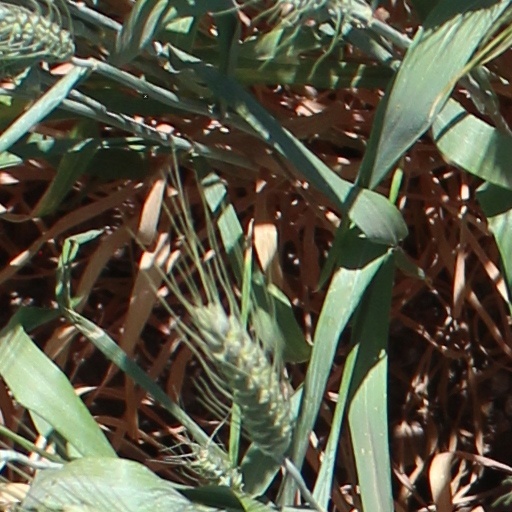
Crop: wheat